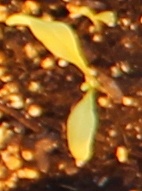
Label: Sugar beet